Battle of Sievierodonetsk (2022)

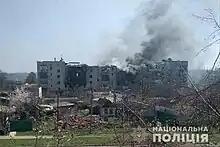
Buildings in Sievierodonetsk destroyed by artillery fire

On 6 May, Russian and Luhansk People's Republic (LPR) forces made gains in the outskirts of Sievierodonetsk, attacking the village of Voevodivka just north of the city, while also capturing the village of Voronove to the southeast. Other villages were also attacked in an attempt to surround the city. Subsequently, it was reported by the city's mayor, Oleksandr Stryuk, that Sievierodonetsk was "virtually surrounded". Over the next days, Russian and separatist forces attacked Bilohorivka, Voevodivka, and Lysychansk, intending to cut off Sievierodonetsk from the south. They also captured Popasna.